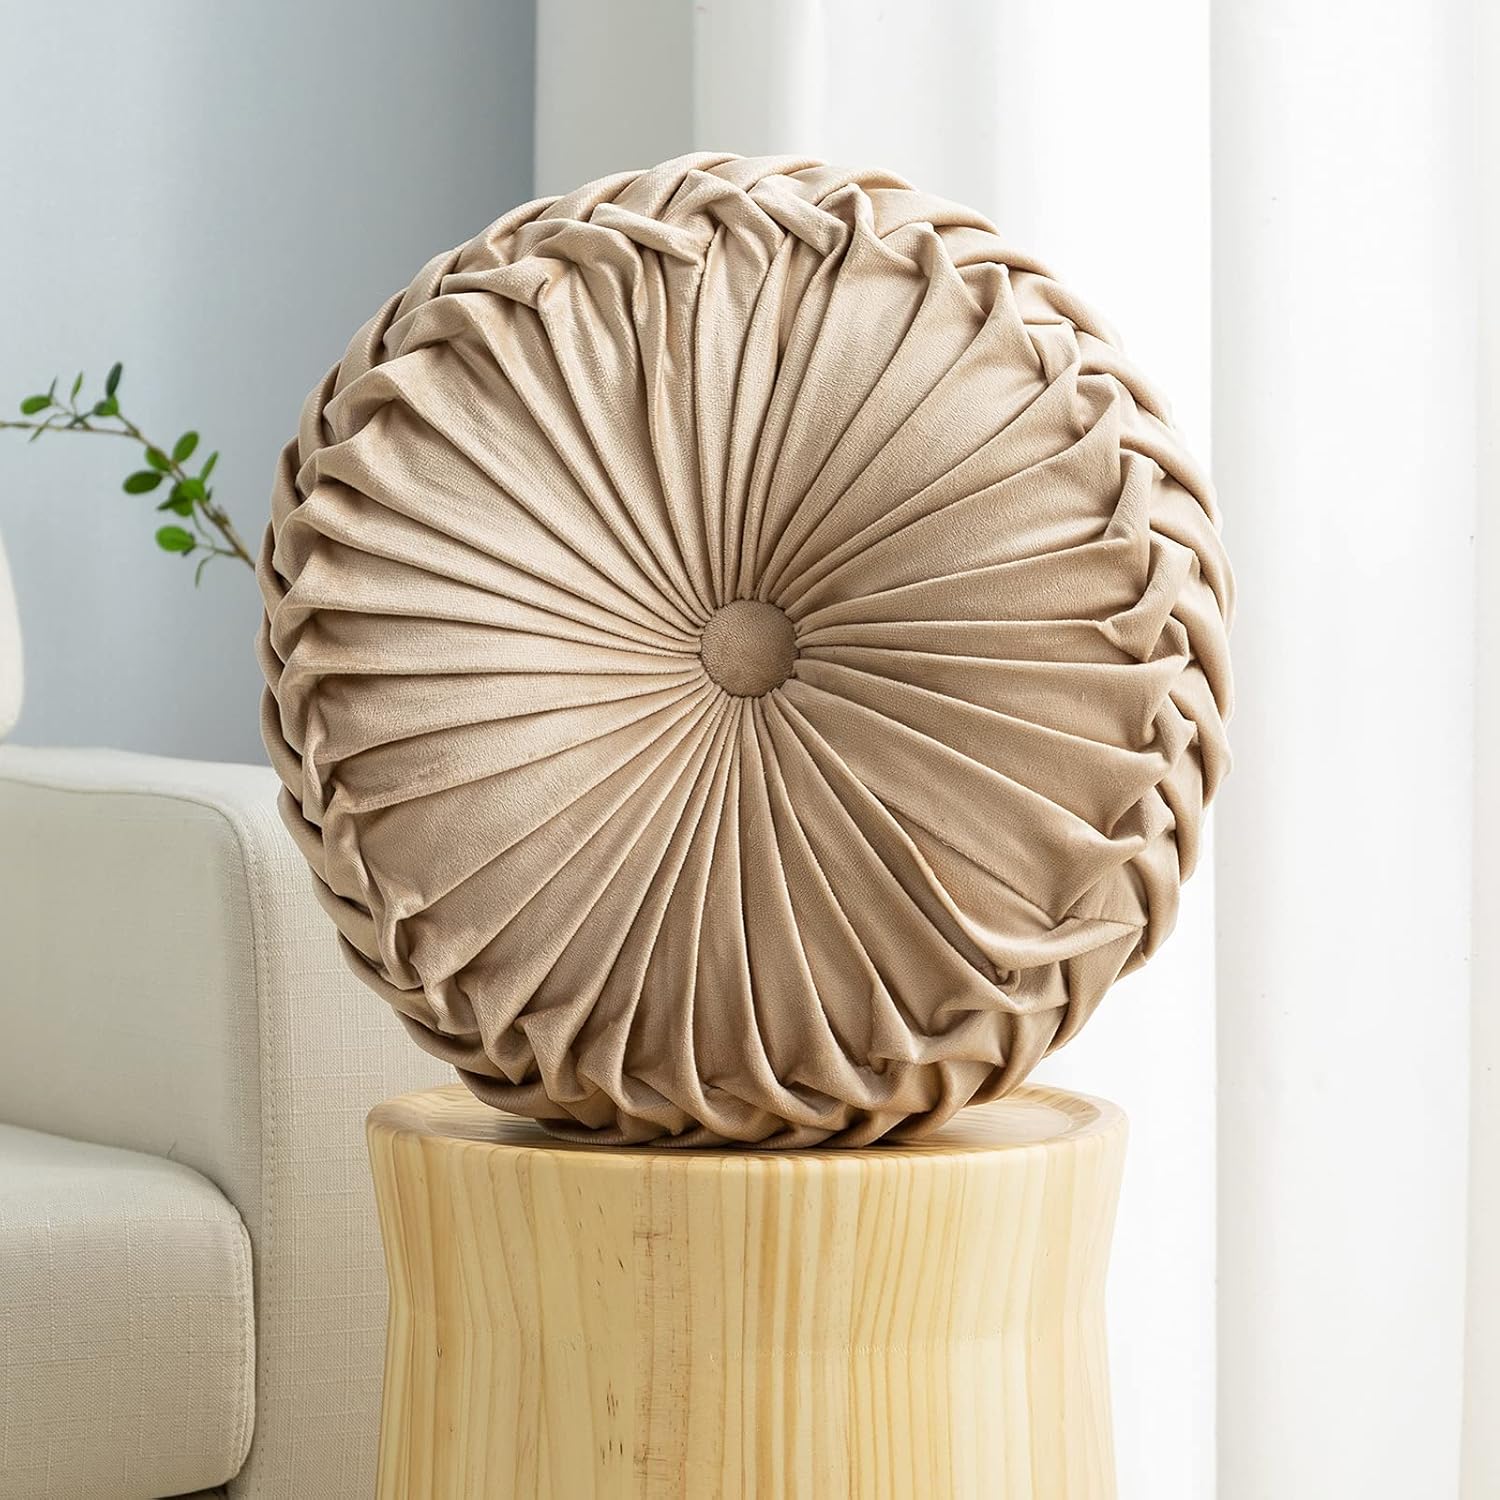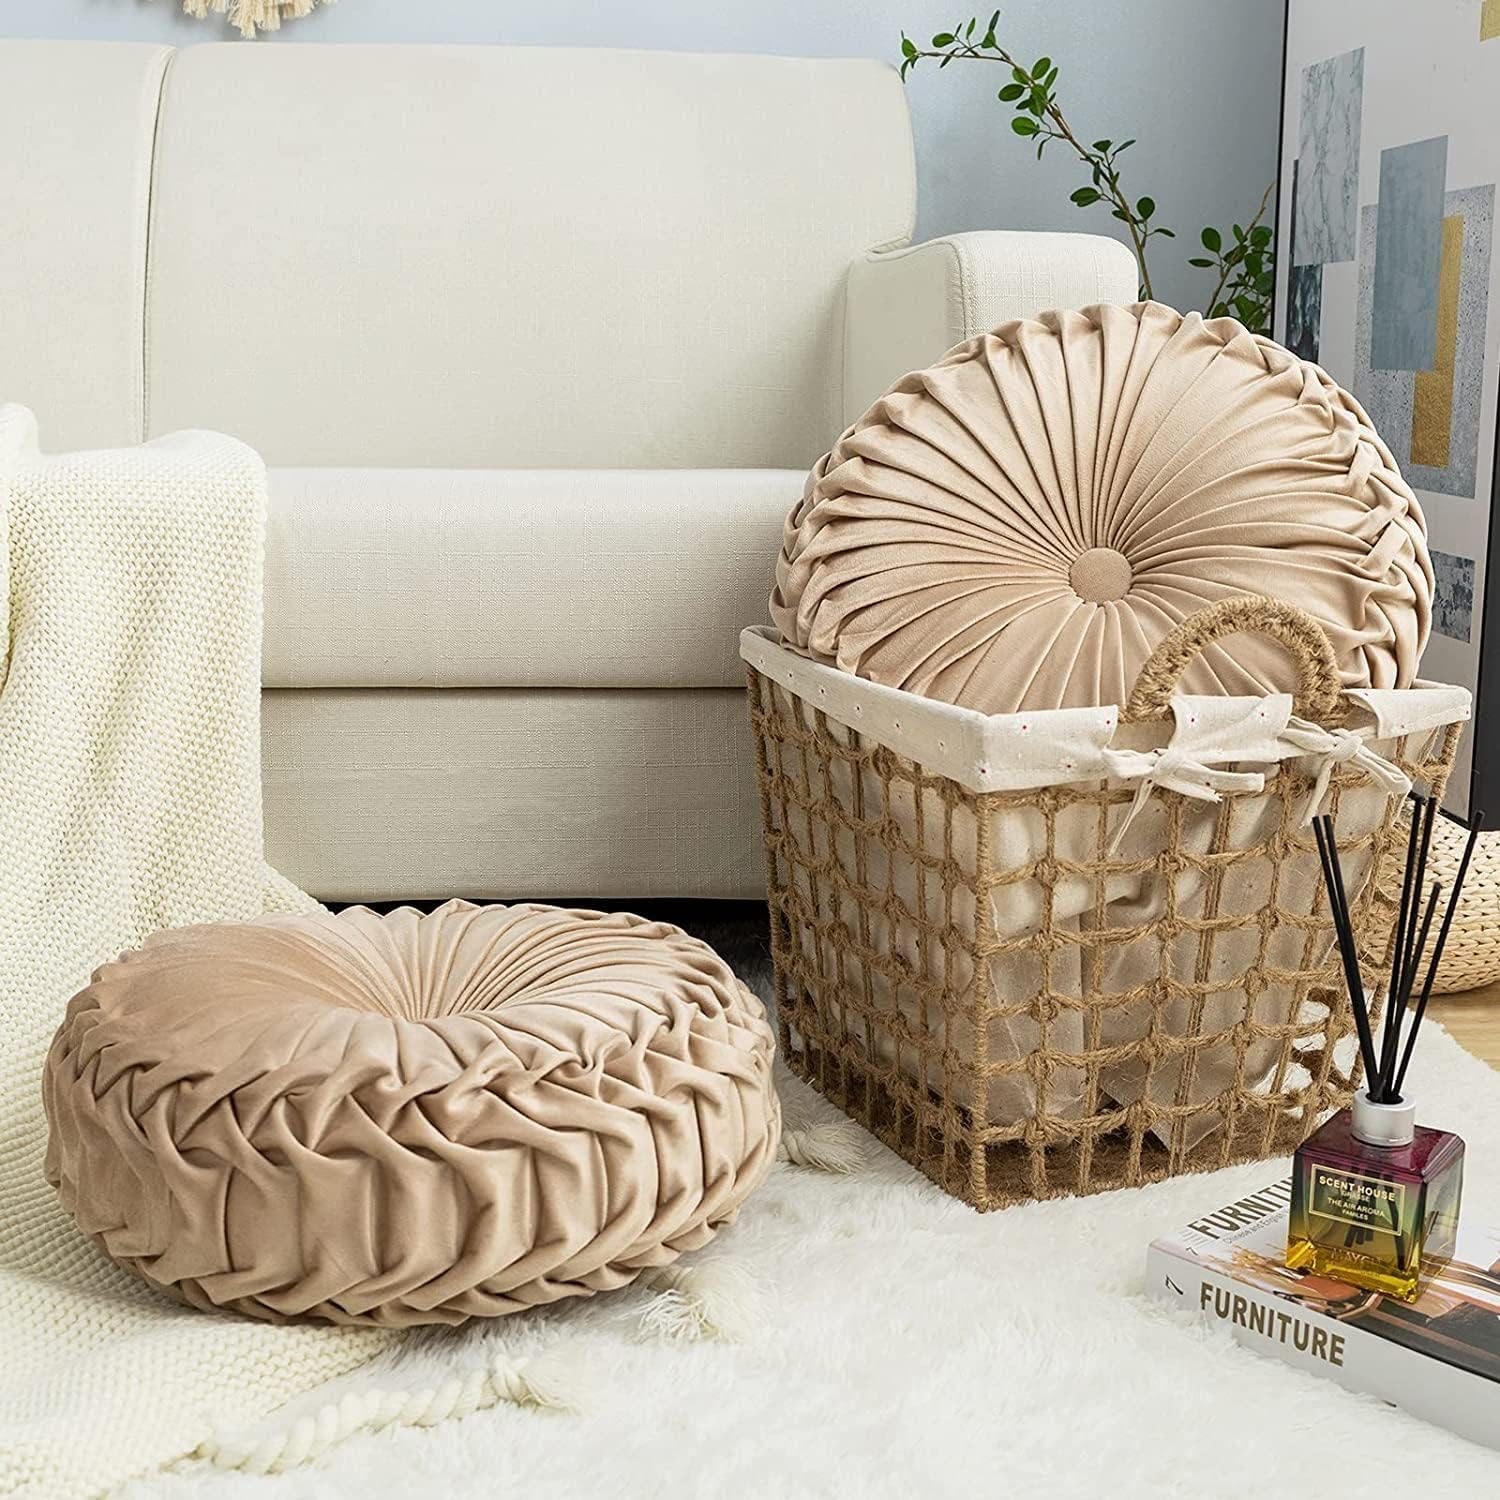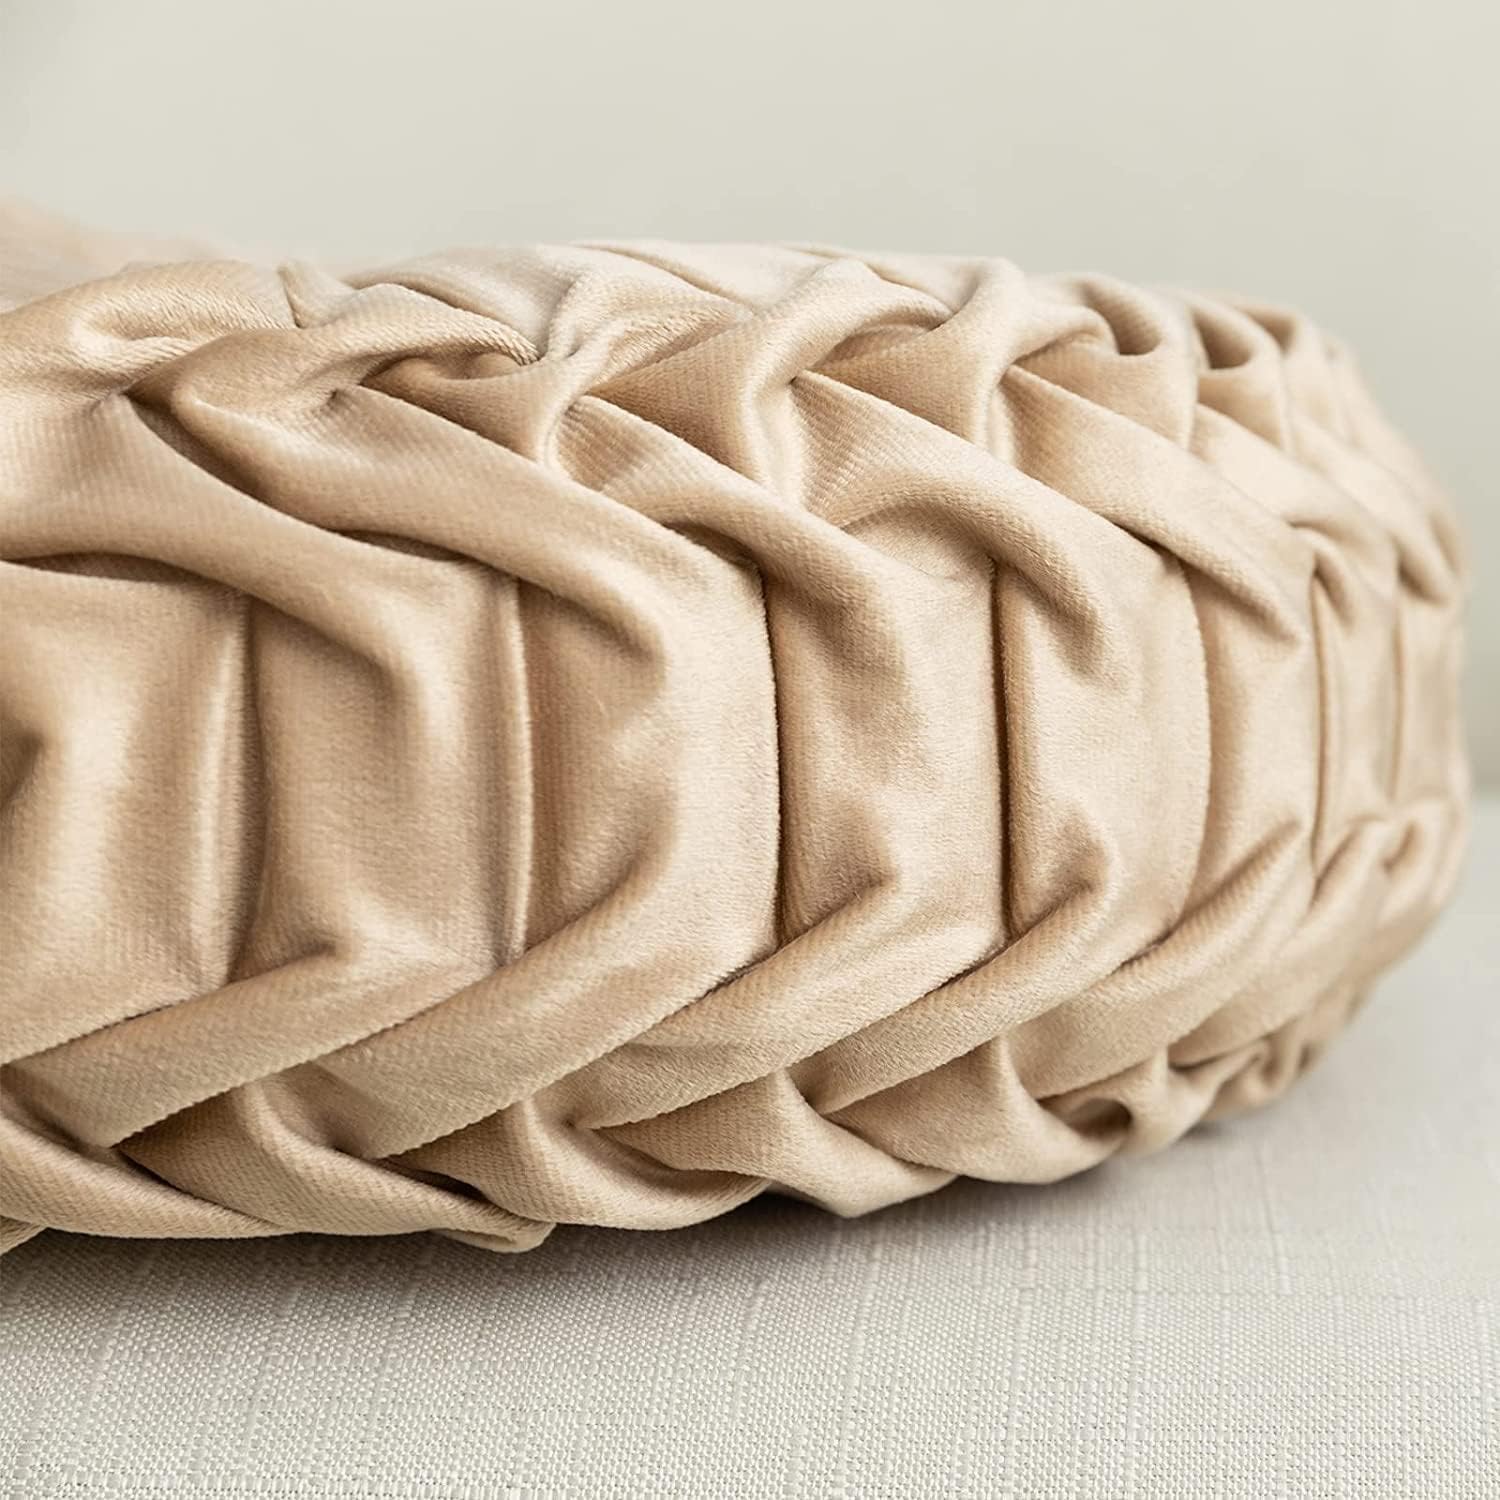
FONORAN Round Throw Pillow, Household 15.7 Round Floor Cushions Pillow, Handmade Pumpkin Velvet Home Decoration Pillow Cushion Sofa Chair Bed Beige
Category: Amazon Home
FONORAN is a  professional company of textile,which manily sells and produces fabrics and decorative materials,such as curtain,  cushions,decorative paintings.Our products not only keep up with trends but are also comfortable and durable.  FONORAN  round decorative pillows are used for bed pillow,chair cushion,sofa-cushion and car home garden decor. These pillows are very pleasant to the touch and have a high-quality feel ,It is perfect for adding color to any room. Specification: Material:velvet +PP cotton Weight:550g Diameter:40cm / 15.7 Height:10cm / 4.3 Shape: Pumpkin, Round.This pillow by handcrafted round pumpkin design,not sewing by machine, exquisiteness round like pumpkin surface. Color:Red,Blue,Off-White,Green,Grey,Dark grey, Coral red,Beige PACKAGE CONTENTS: 1 x Round Throw Pillow Notes: All the products are in-kind shooting,due to lighting effects, the display parameters and so on, the color may be a little different from what you expect,please allow it.
Features: 【Dimensions】approx 15.7 x 15.7inches,thickness 5.5 inches / weight: approx. 1.3lb,Our round pillows will arrive in a vacuum bag. After You receive it,you need to take it out of the vacuum bag, and slightly pat the pillows several times,let them fluff up. Then you will see the vintage pumpkin round pillows as it is described. | 【Featured materials】Polyester (PP Cotton) Filling and Velvet fabric cover makes this round cushion Soft to the touch, good elasticity, When you touched in the direction of the folds , you will feel very silky. | 【Fashion Design】 The surface of the circle pillow is exquisite Charming pleated design with elegant button, with great decorative function. Pumpkin shape,convenient and durable. | 【Wide Use】Perfect company when you are in long-term travel, taking the bus or in the office. It can also be used as a bolster, sofa-cushion, chair and floor，and head pillow，baby toy, etc. make your house more elegant and comfortable. | 【DURABLE】This beautiful round velvet pillow also use as floor cushions,it has enough support when you sit on it and not easy to shape.These round decorative pillows looks nice to be put on floor at home.